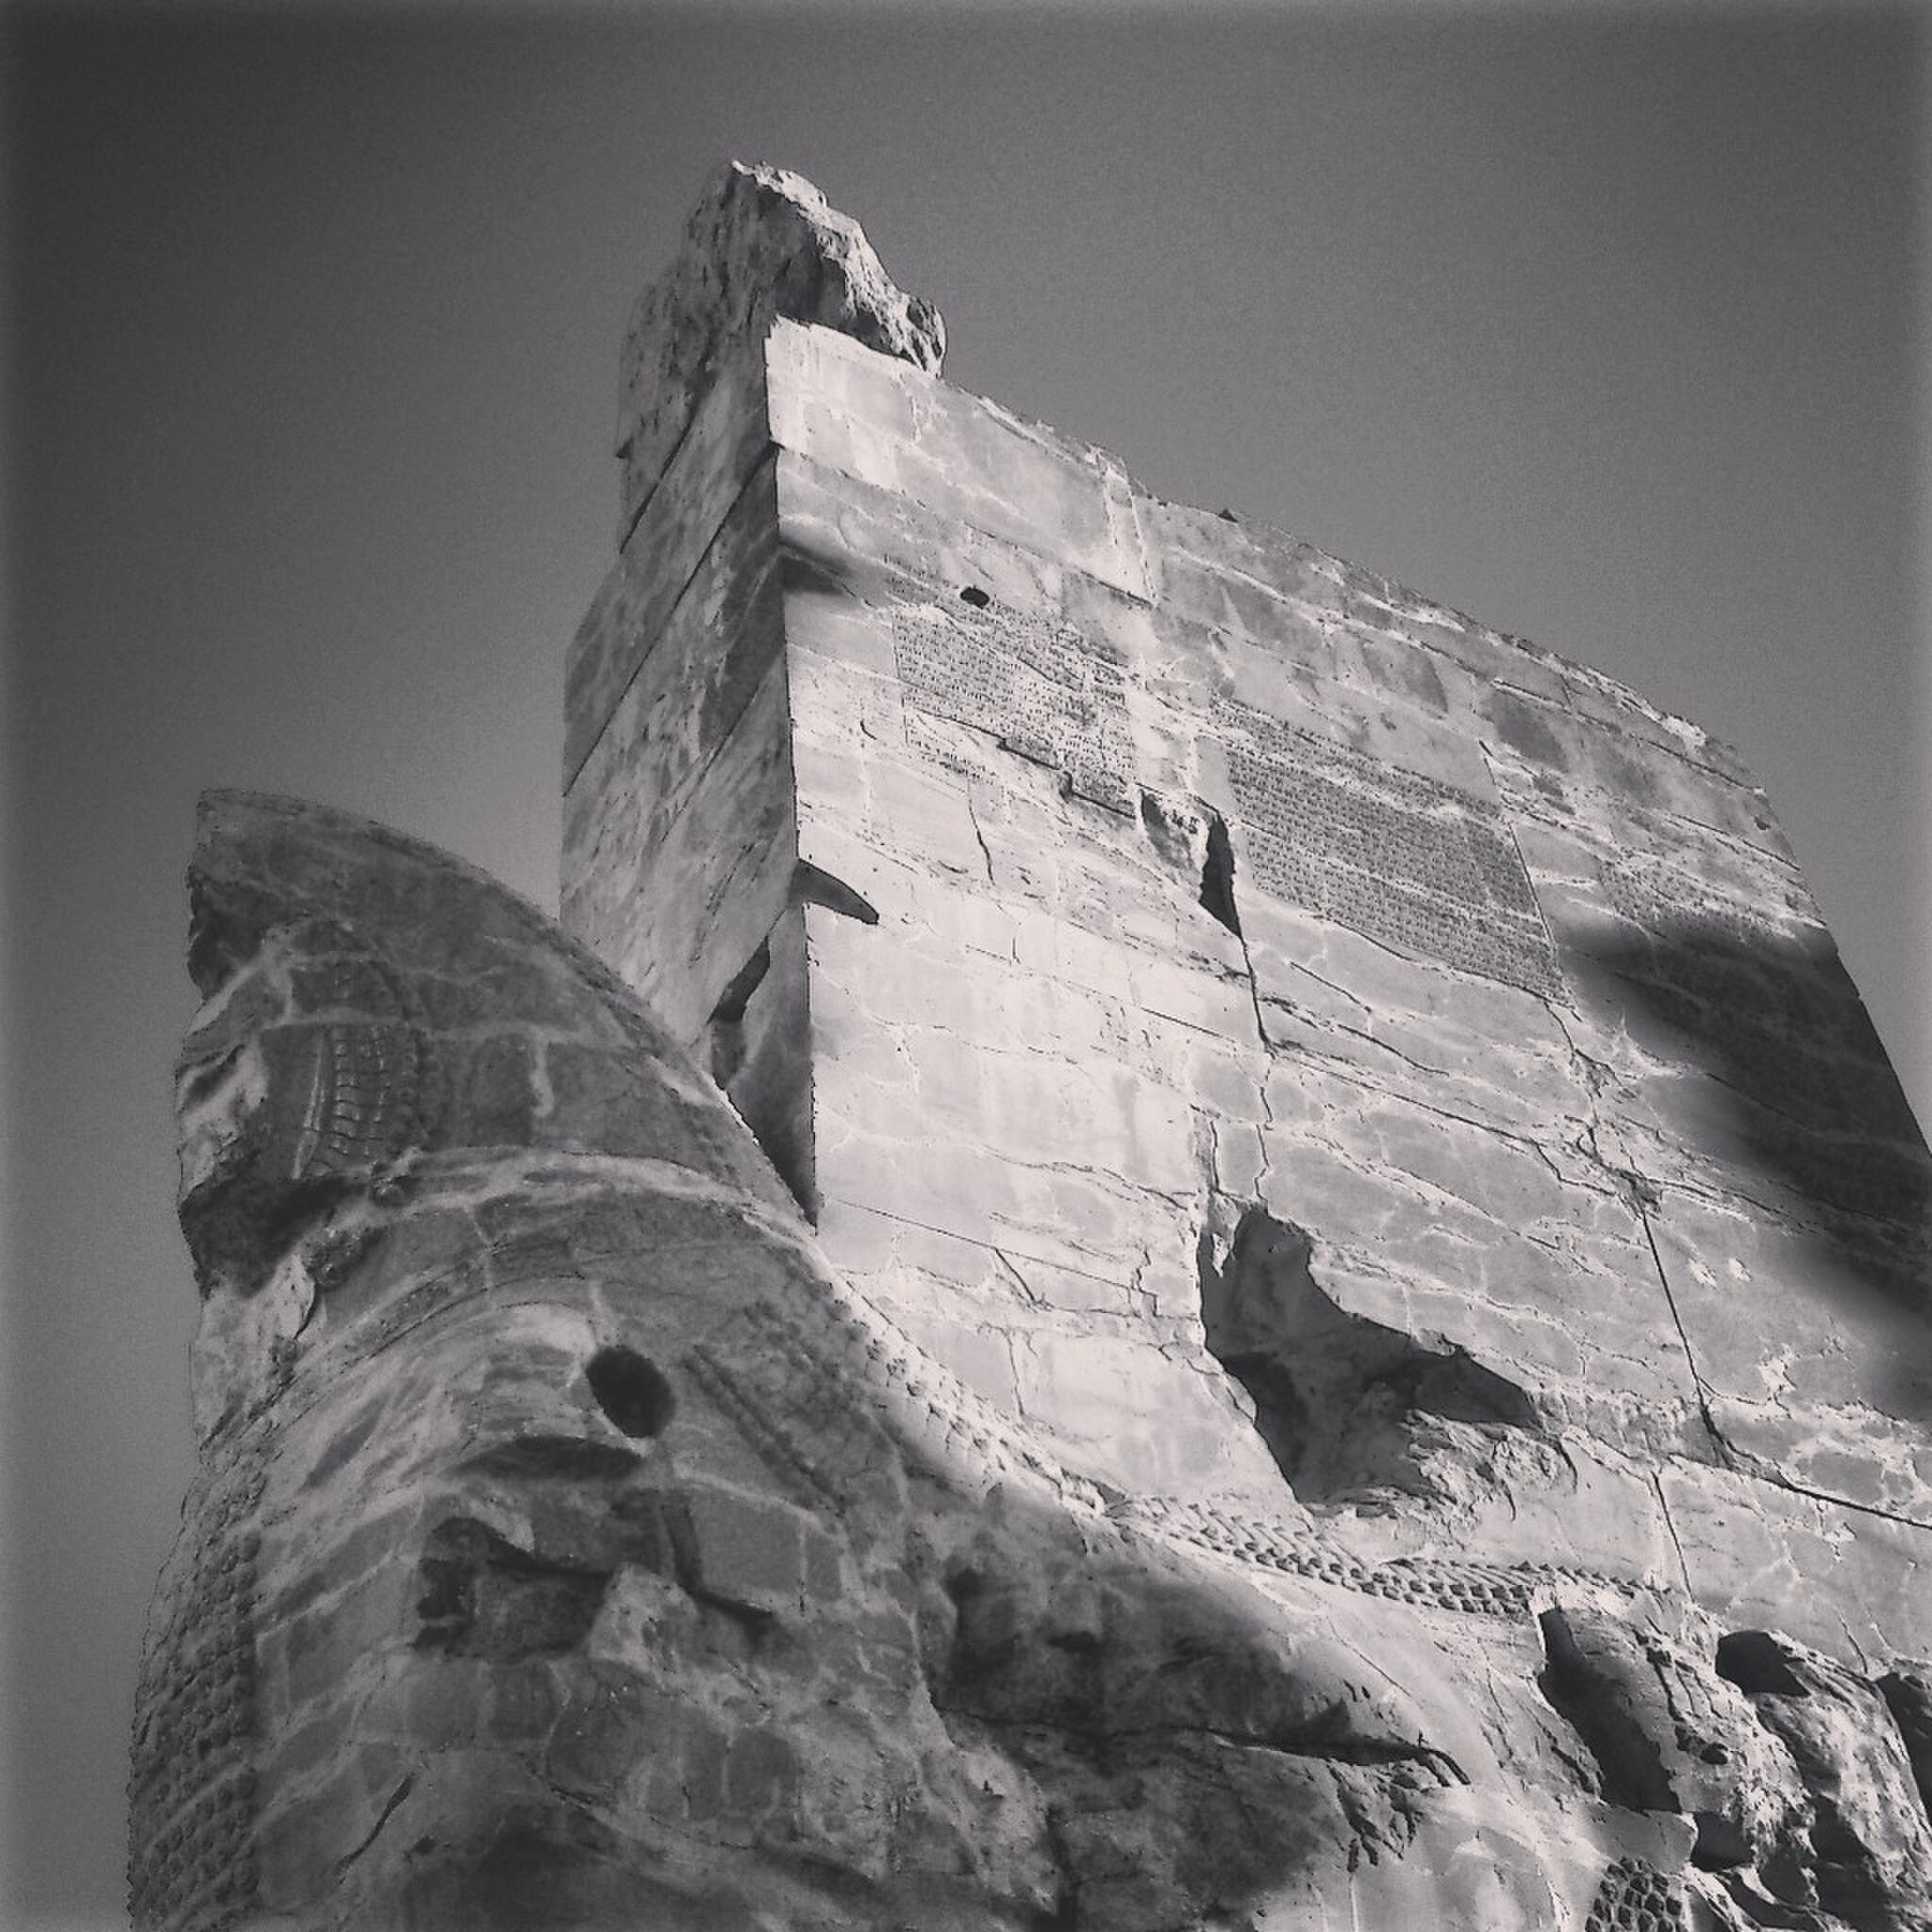
Title: تخت جمشید01
Date: 2015-09-22
Categories: Media lacking a description, Self-published work, Images from Wiki Loves Monuments 2016, Uploaded via Campaign:wlm-ir, Images from Wiki Loves Monuments 2016 in Iran, 2015 in Persepolis, Iran photographs taken on 2015-09-22, Images from Wiki Loves Monuments missing SDC depicts, Images from Wiki Loves Monuments missing SDC location of creation, Details of Gate of All Nations